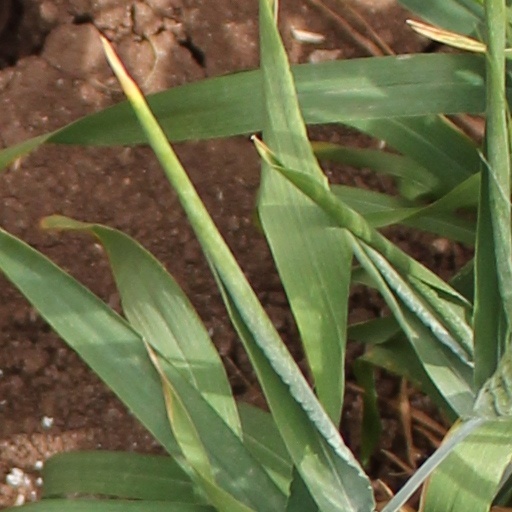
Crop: wheat